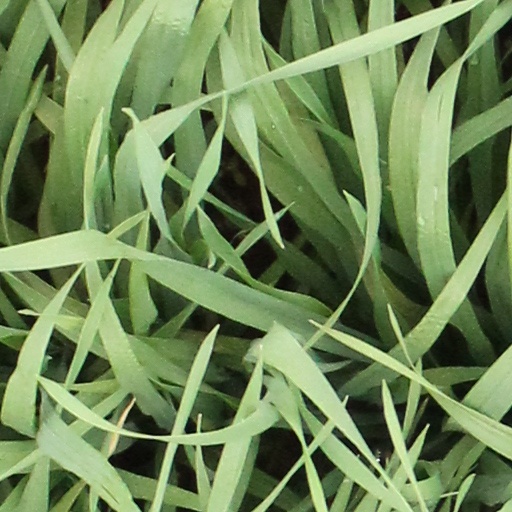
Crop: wheat